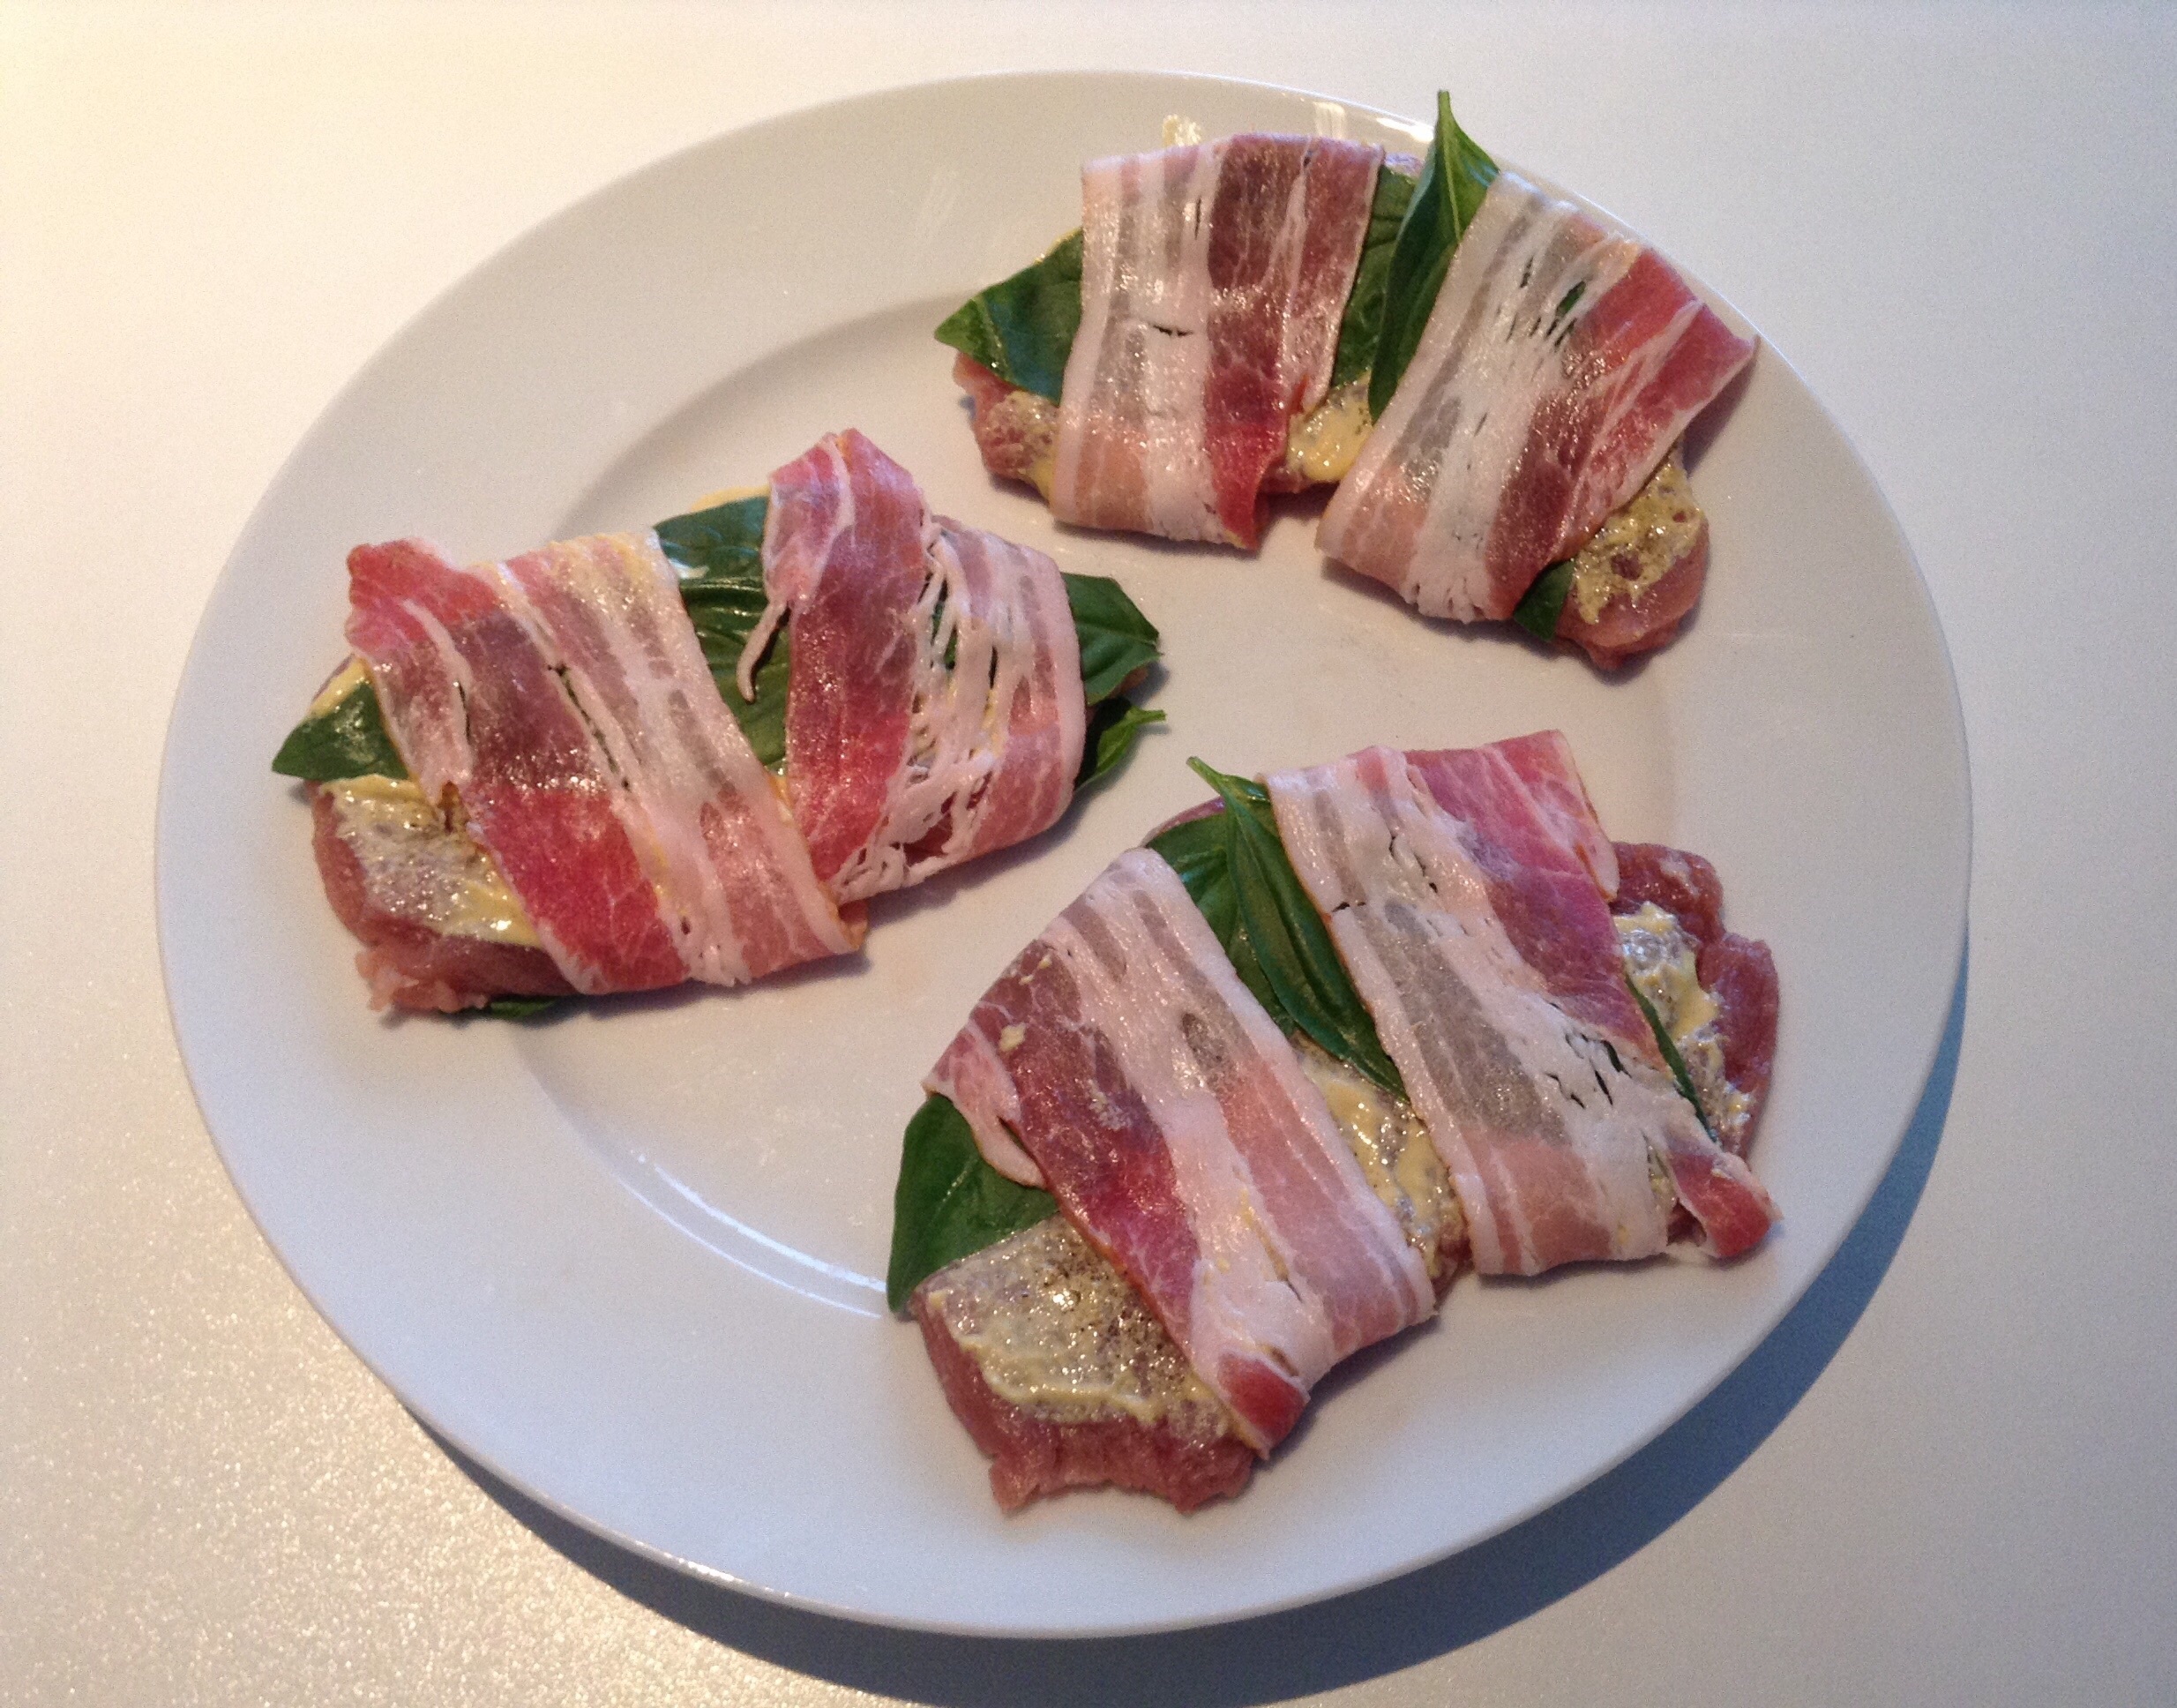
dish, meal, food, eat, meat, cuisine, basil, prosciutto, bacon, asian food, pig, operation, smoked ham, smoked meat, kobe beef, salt cured meat, saltimbocca